Barker House (Michigan City, Indiana)

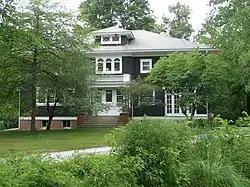
Barker House, July 2010

Barker House is a historic home located at Michigan City, LaPorte County, Indiana. It was built about 1900, and is a two-story, rectangular, Shingle Style / Prairie School style dwelling. It sits on a brick foundation and has a hipped roof with hipped dormer and has a modified American Foursquare plan. Also on the property are the contributing carriage house, dance studio, and garage. The house and grounds are occupied by the Save the Dunes offices and Barker Woods Nature Preserve, which is managed by Shirley Heinze Land Trust.